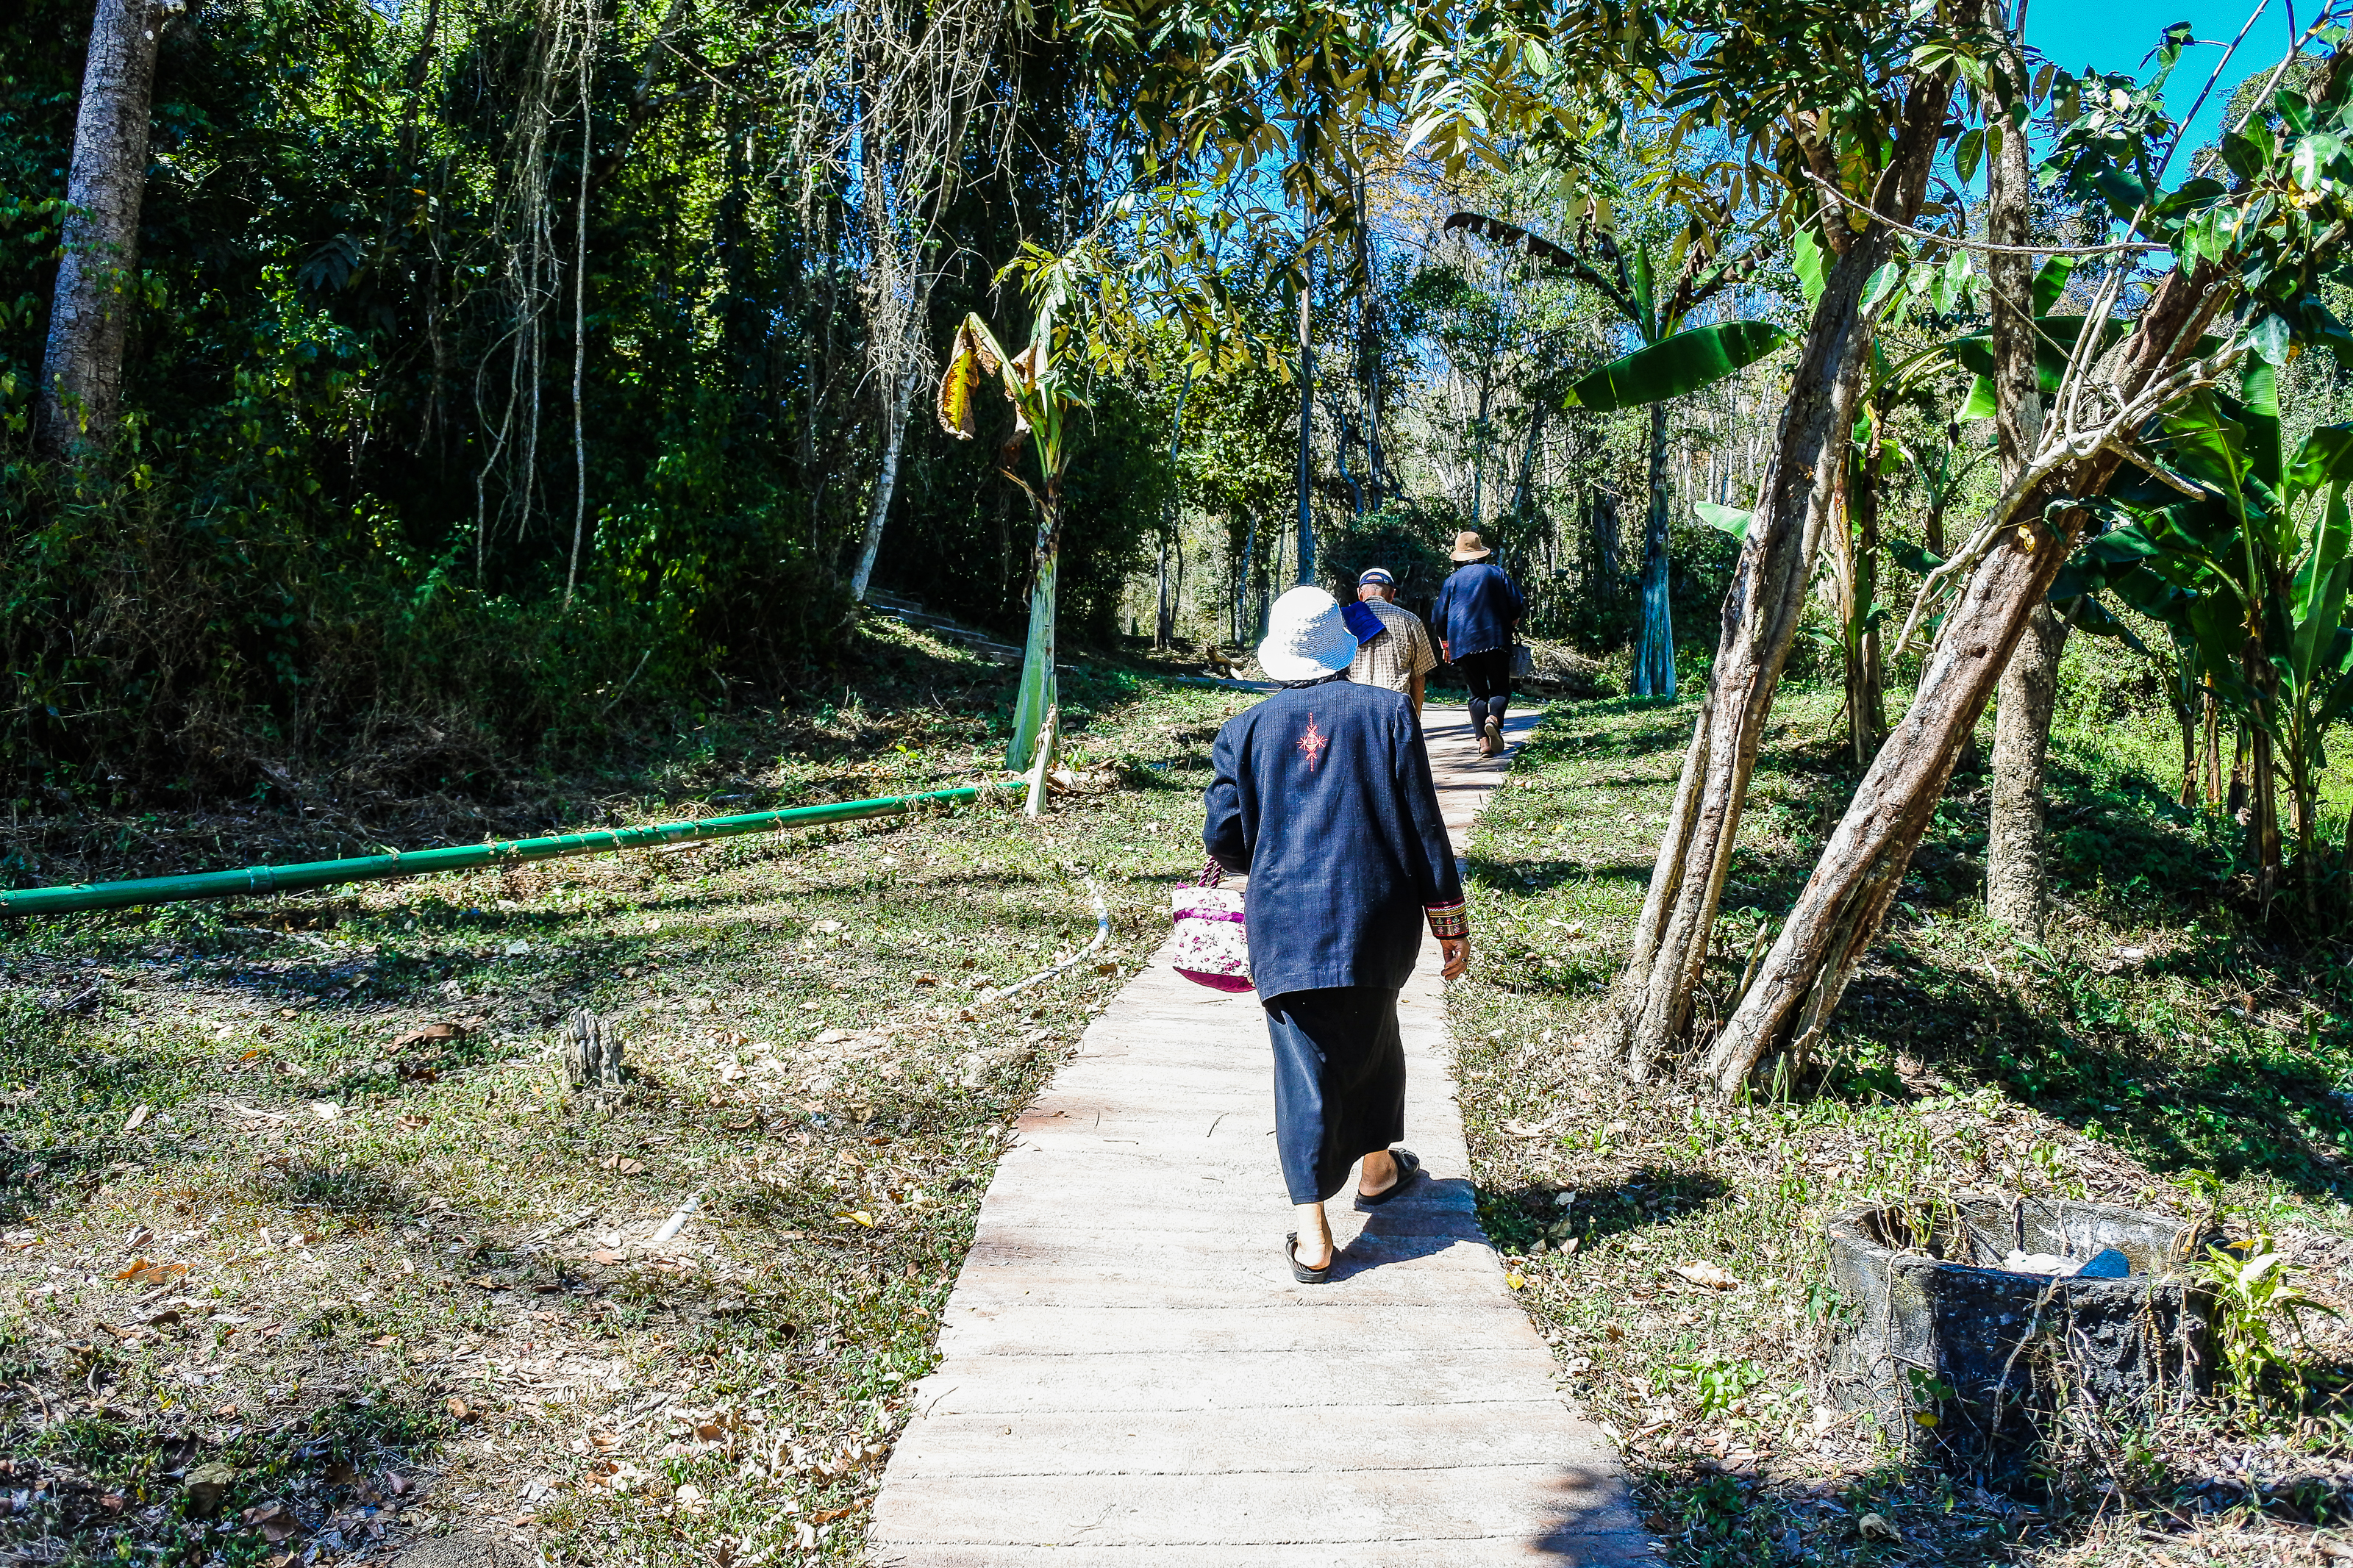
beauty, scenic, scene, dueat, spring, beautiful, view, trip, thailand, mineral, natural, spa, tree, thai, water, hot spring, boiling, 4k, huai nam dang, plant, bubbles, pond, forest, activity, huai, tourism, hot, pong, summer, rock, onsen, stream, chiang mai, dang, national, park, move, famous, green, nature, asia, wet, asian, stone, outdoor, environment, pong dueat, travel, wild, landscape, vegetation, botany, jungle, trail, vacation, leisure, walkway, walking, recreation, adventure, road